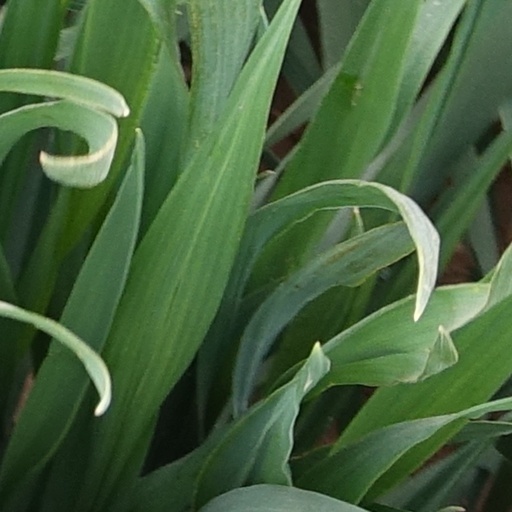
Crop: wheat